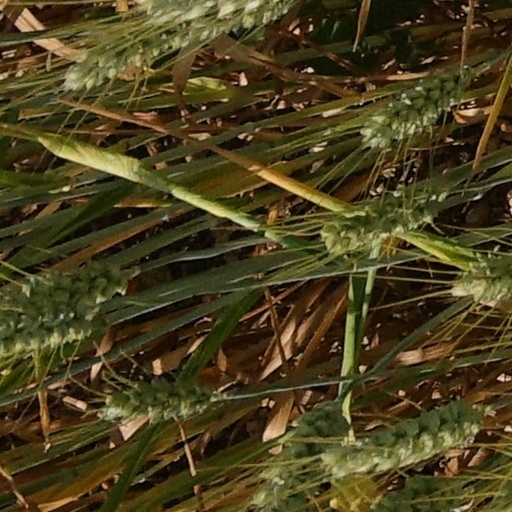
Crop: wheat